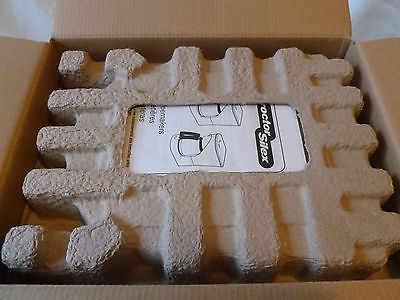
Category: coffee maker